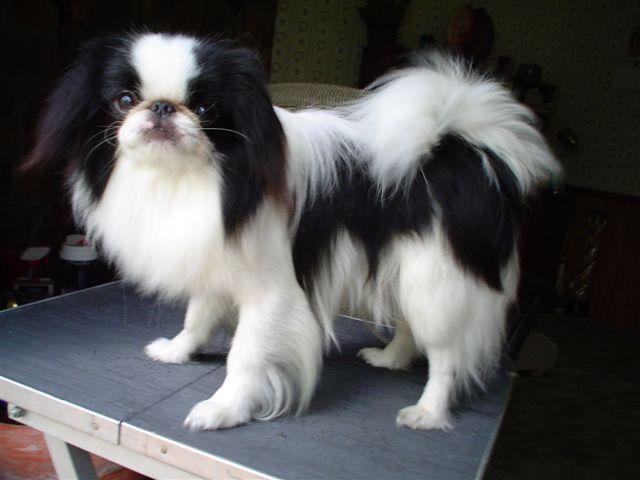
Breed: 249-n000106-Japanese_spaniel